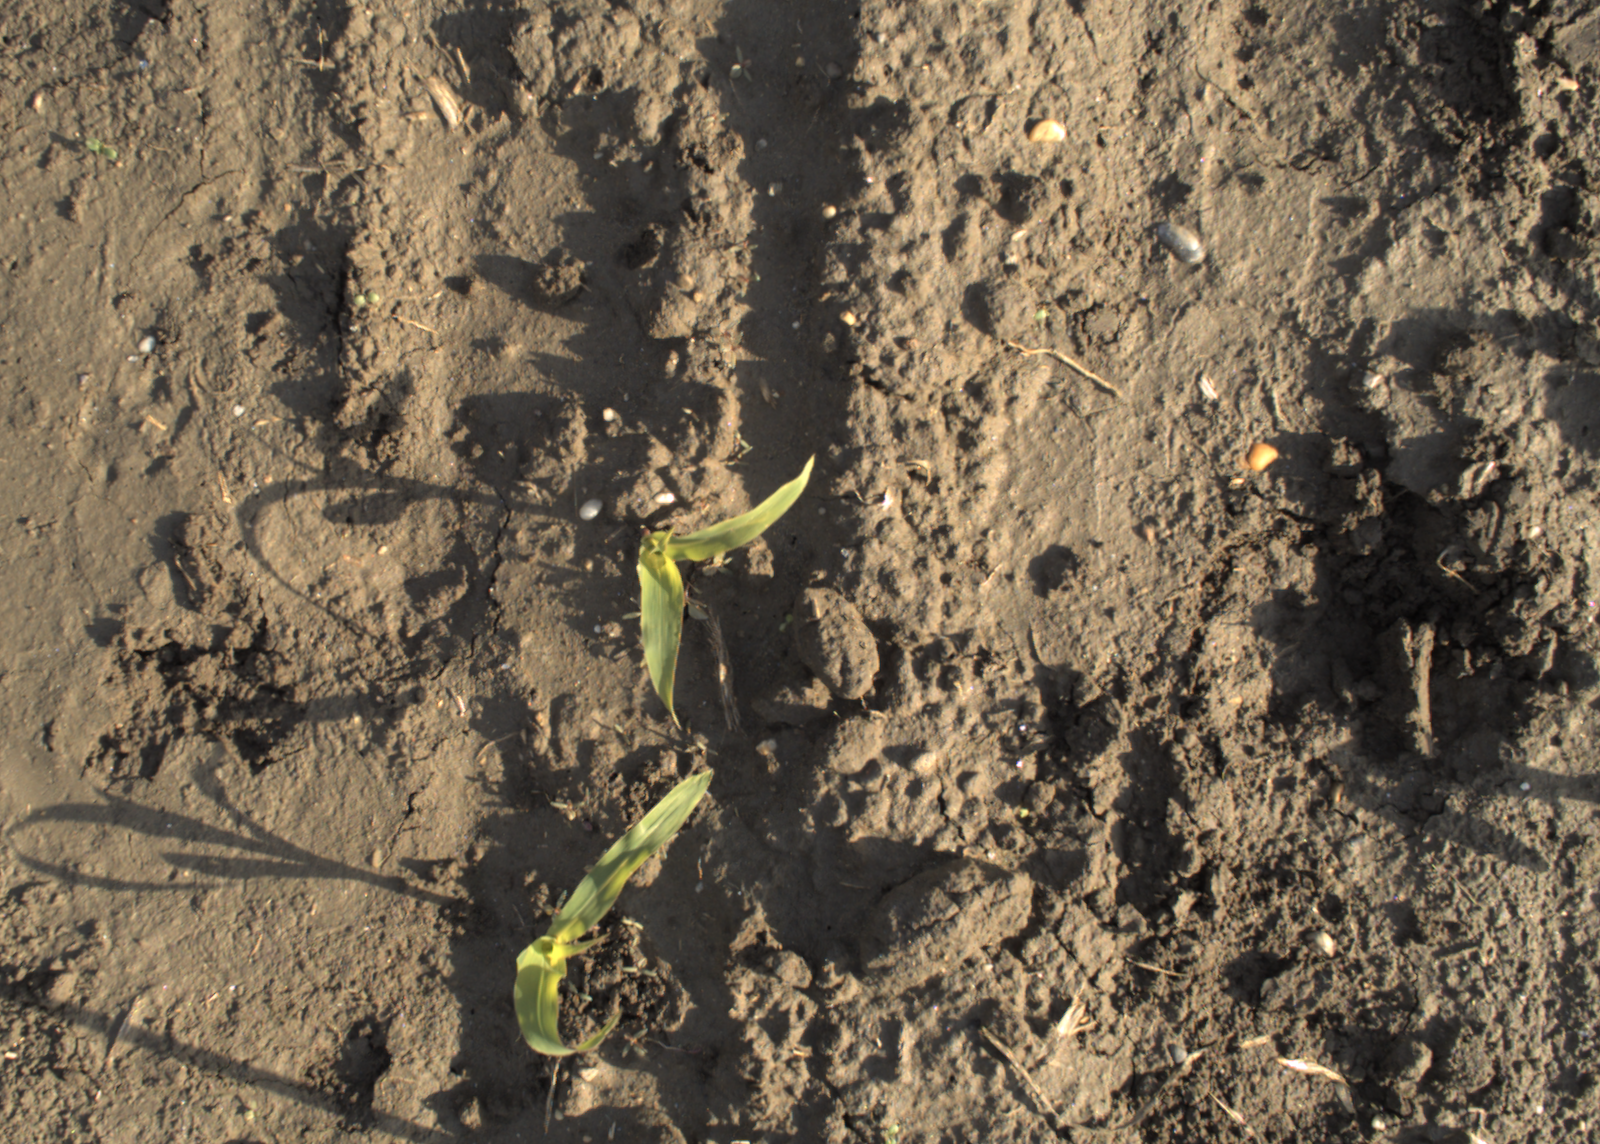
Capture date: 13.10.2021 09:53:40
Weather: mixed
Wind: strong
Seeding date: 02.09.2021
Plant canopy height (mm): 956